Sanjak of Scutari

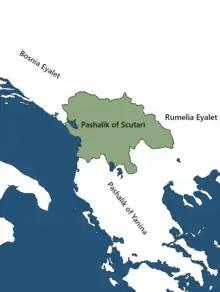
The Pashalik of Scutari under the Bushati family.

In the period between 1757 and 1831, the Sanjak of Scutari was elevated to the Pashalik of Scutari, a semi-autonomous pashalik under the Ottoman empire created by the Albanian Bushati family. Its territory encompassed parts of modern-day northern Albania and Montenegro, with its center in city of Shkodër. The weakening of Ottoman central authority and the timar system of land ownership brought anarchy to the West Balkans region of Ottoman Empire. In the late 18th century, two centers of power emerged in this region: Shkodër, under the Bushati family; and Janina, under Ali Pasha of Tepelenë. Both regions cooperated with and defied the Sublime Porte as their interests required.